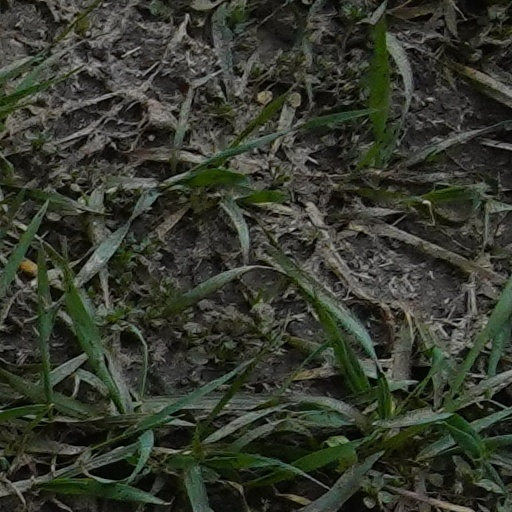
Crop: wheat